Braxton Family Values season 6

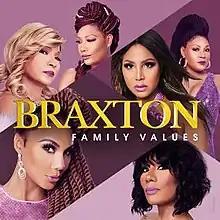
Cover used by the iTunes Store

The sixth season of "Braxton Family Values", an American reality television series, was broadcast on WE tv. It premiered on March 22, 2018, and was primarily filmed in Atlanta, Georgia and Los Angeles, California. Its executive producers are Toni Braxton, Tamar Braxton, Dan Cutforth, Jane Lipsitz, Julio Kollerbohm, Michelle Kongkasuwan, Lauren Gellert, Annabelle McDonald, and Sitarah Pendleton.